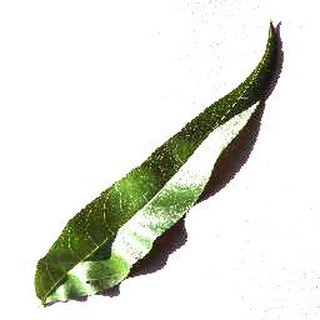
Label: healthy_peach